Ascochyta pisi

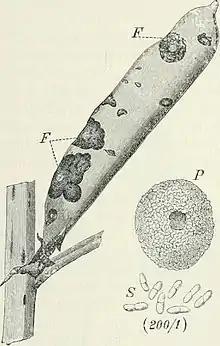
"Ascochyta pisi" on pea

Ascochyta pisi is a fungal plant pathogen that causes ascochyta blight on pea, causing lesions of stems, leaves, and pods. These same symptoms can also be caused by "Ascochyta pinodes", and the two fungi are not easily distinguishable.